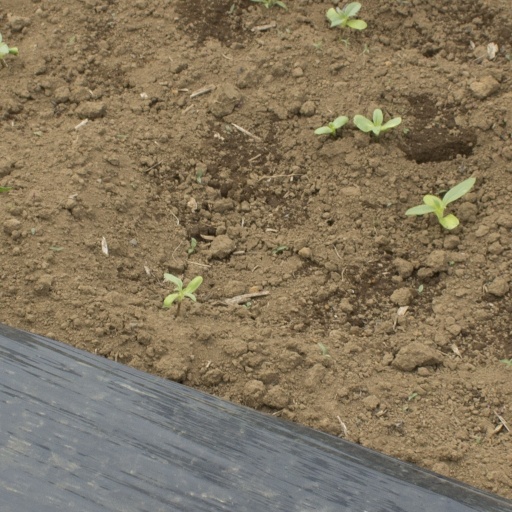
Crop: Jerusalem artichoke